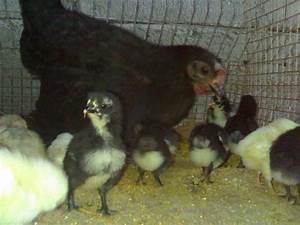
Label: chicken